Question: Please indicate a possible affordance area of the catch_frisbee that can be used for catching
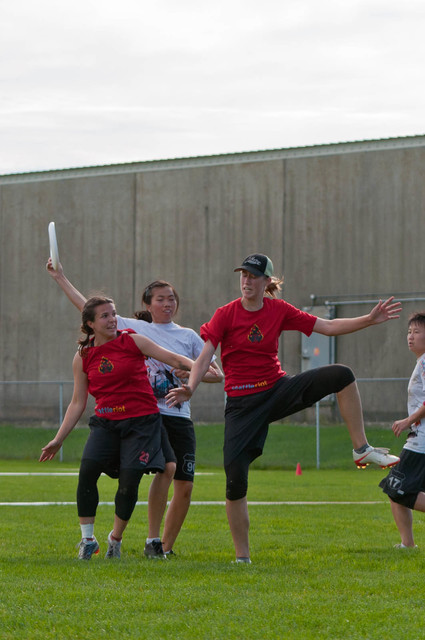
Answer: [44.68, 217.744, 63.929, 265.865]